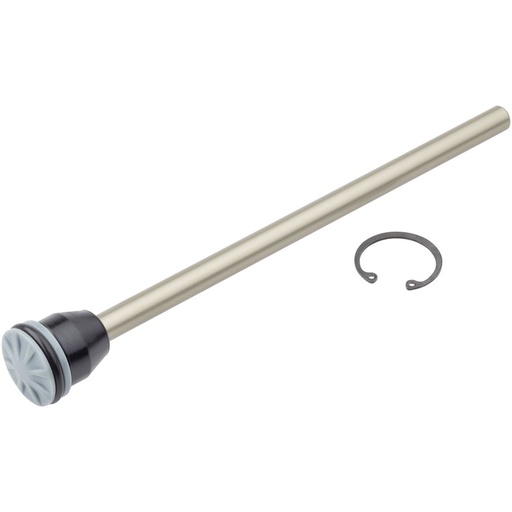
RockShox SID DebonAir Spring Shaft - 120mm 29" 32mm Stanchion air shaft bumpers SID B4
.top{margin-bottom:30px;}.top li{margin-left:5%;margin-right:5%;margin-top:10px;line-height:120%;list-style-position:outside;} RockShox SID DebonAir Spring Shaft - 120mm 29" 32mm Stanchion air shaft and bumpers SID B4. SID DebonAir Spring Shaft
Brand: RockShox
Category: Sporting Goods > Outdoor Recreation > Cycling > Bicycle Parts > Bicycle Forks